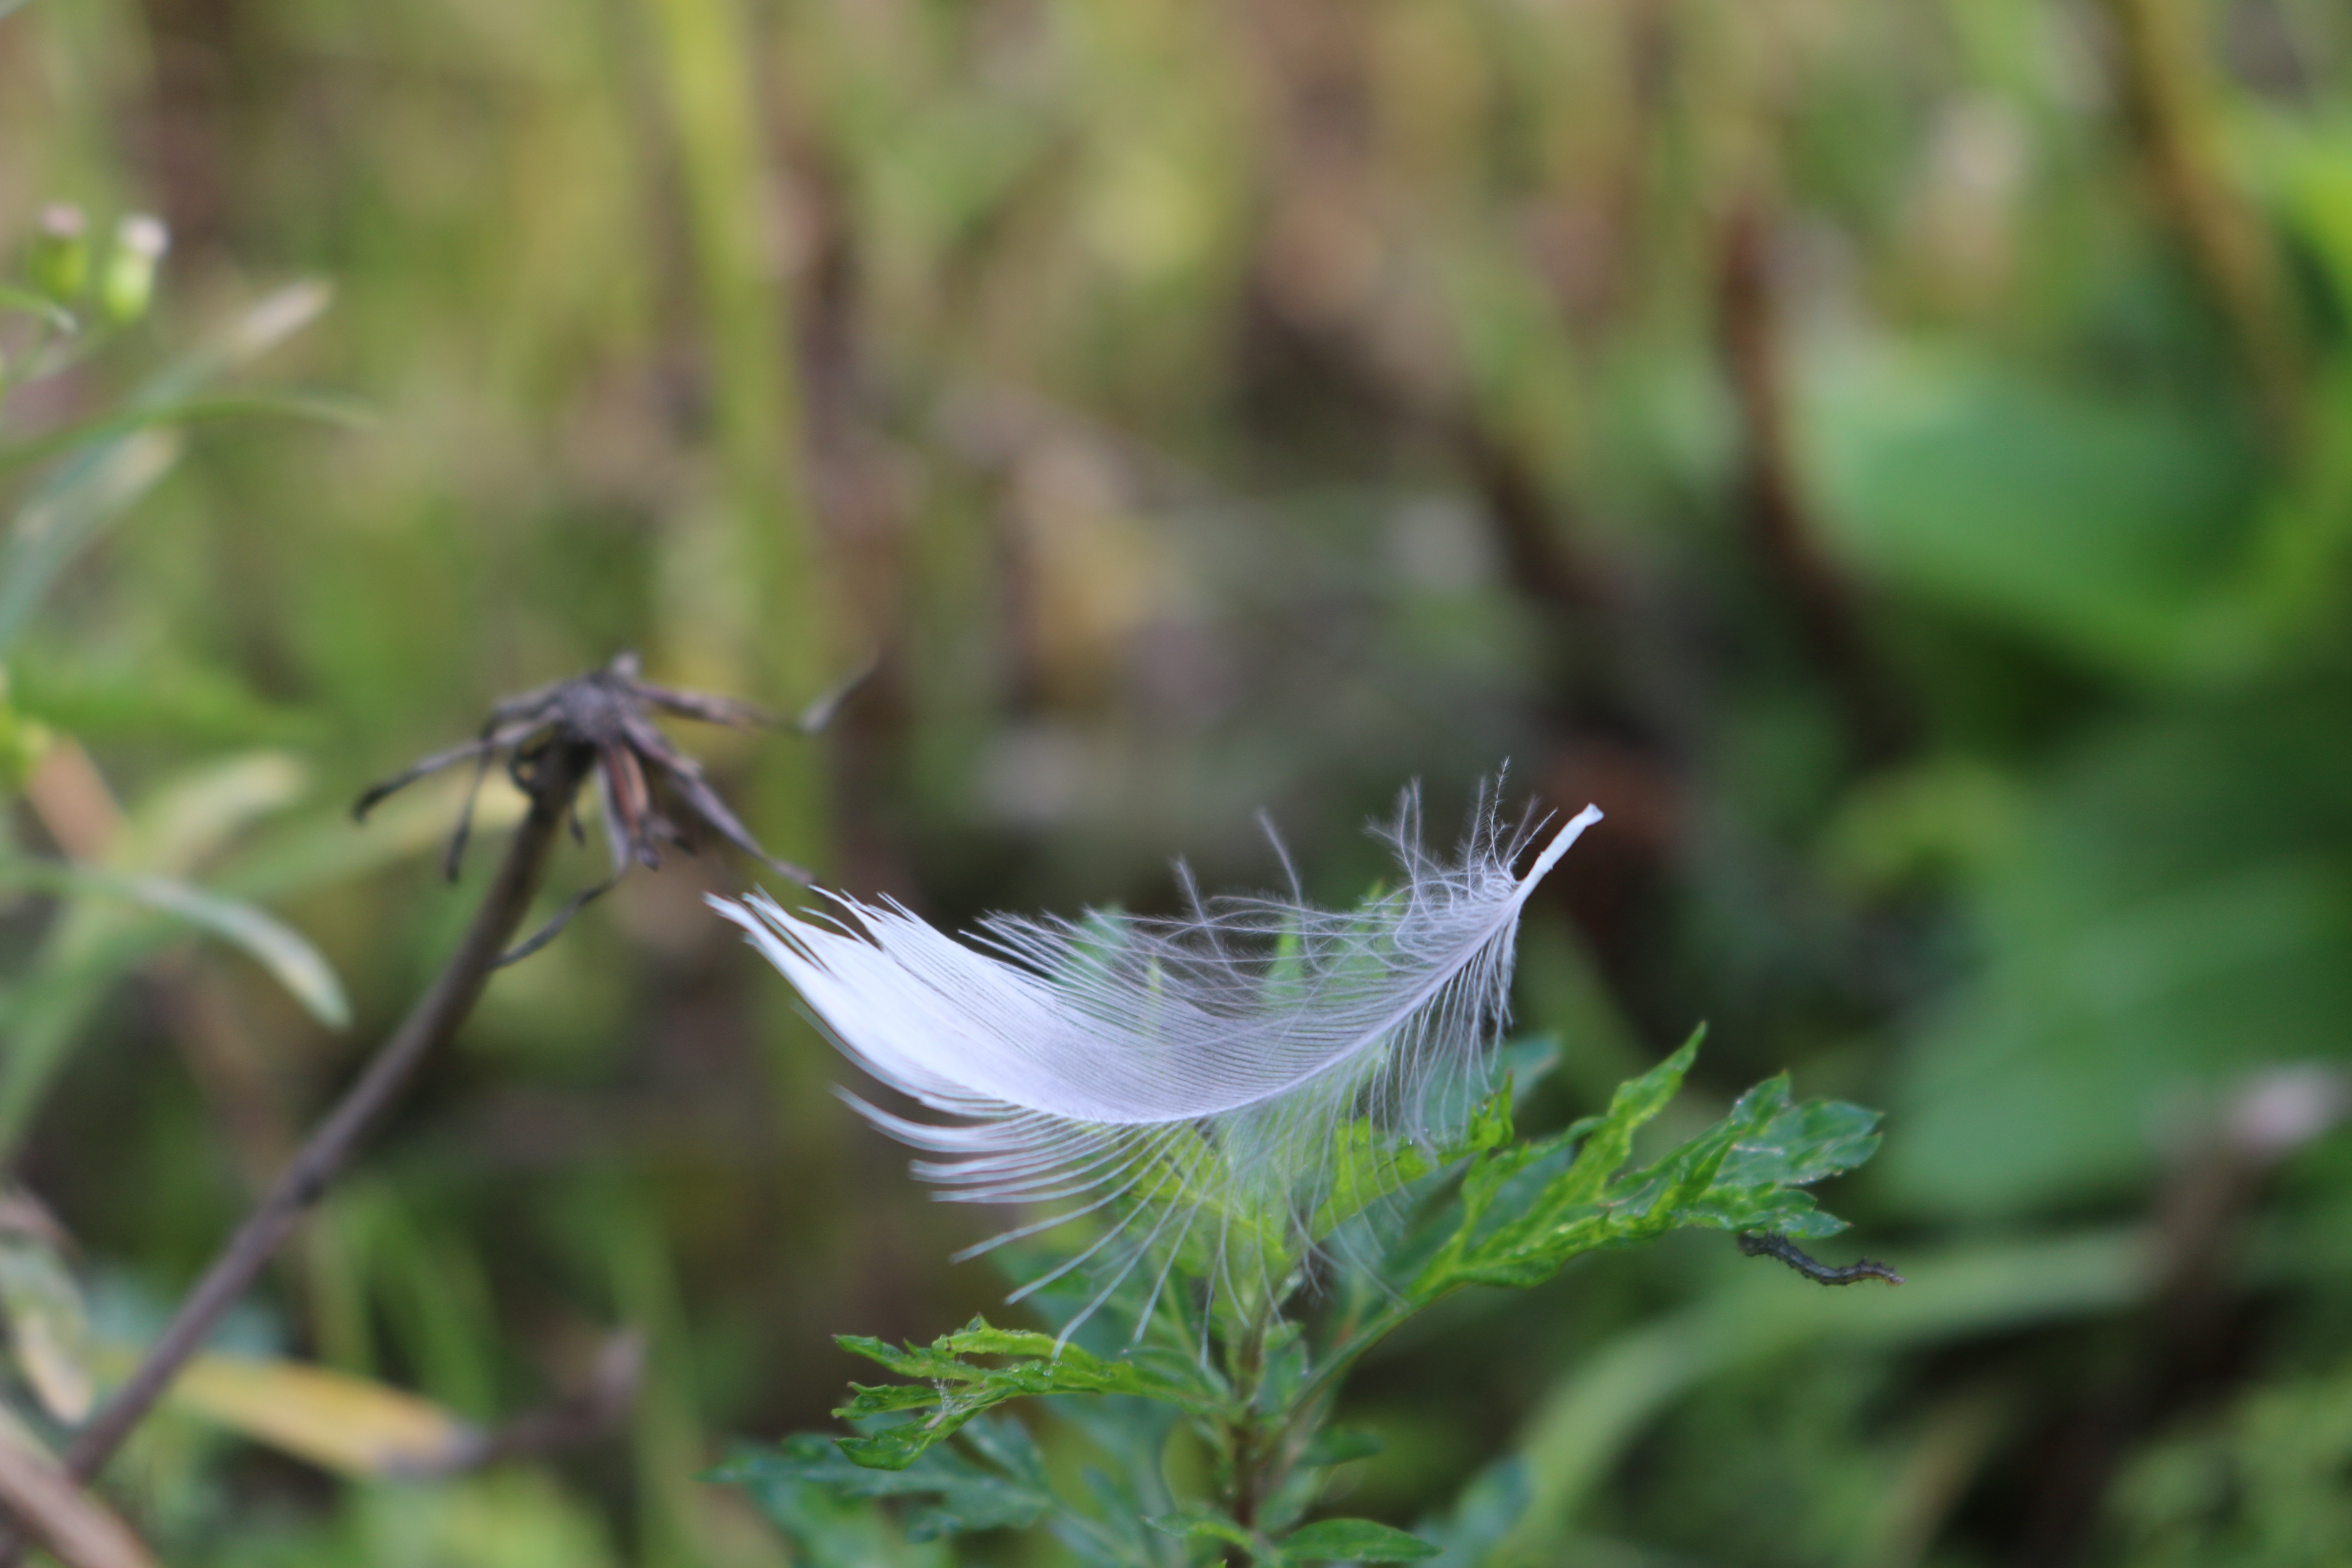
nature, grass, bird, plant, field, meadow, prairie, leaf, flower, fly, wildlife, spring, green, macro, botany, close, flora, fauna, wildflower, close up, macro photography, daisy family, grass family, land plant, perching bird